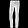
Label: Trouser